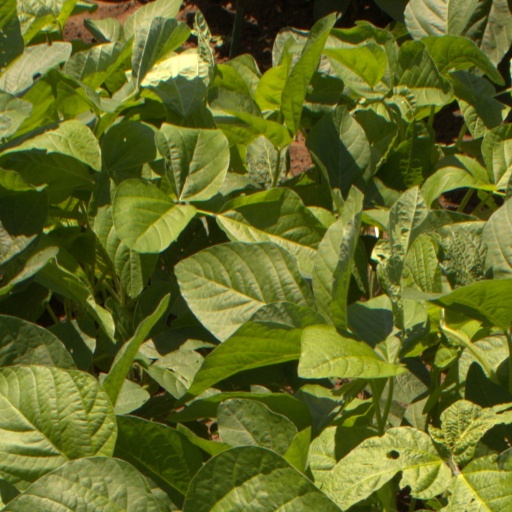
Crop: soybean